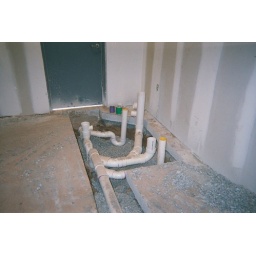
plumbing lines for sink in kitchen